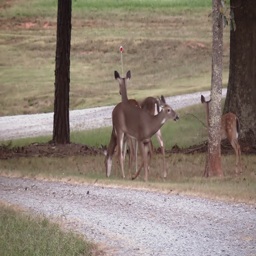
a herd of white tail with spotted fawn by a road side